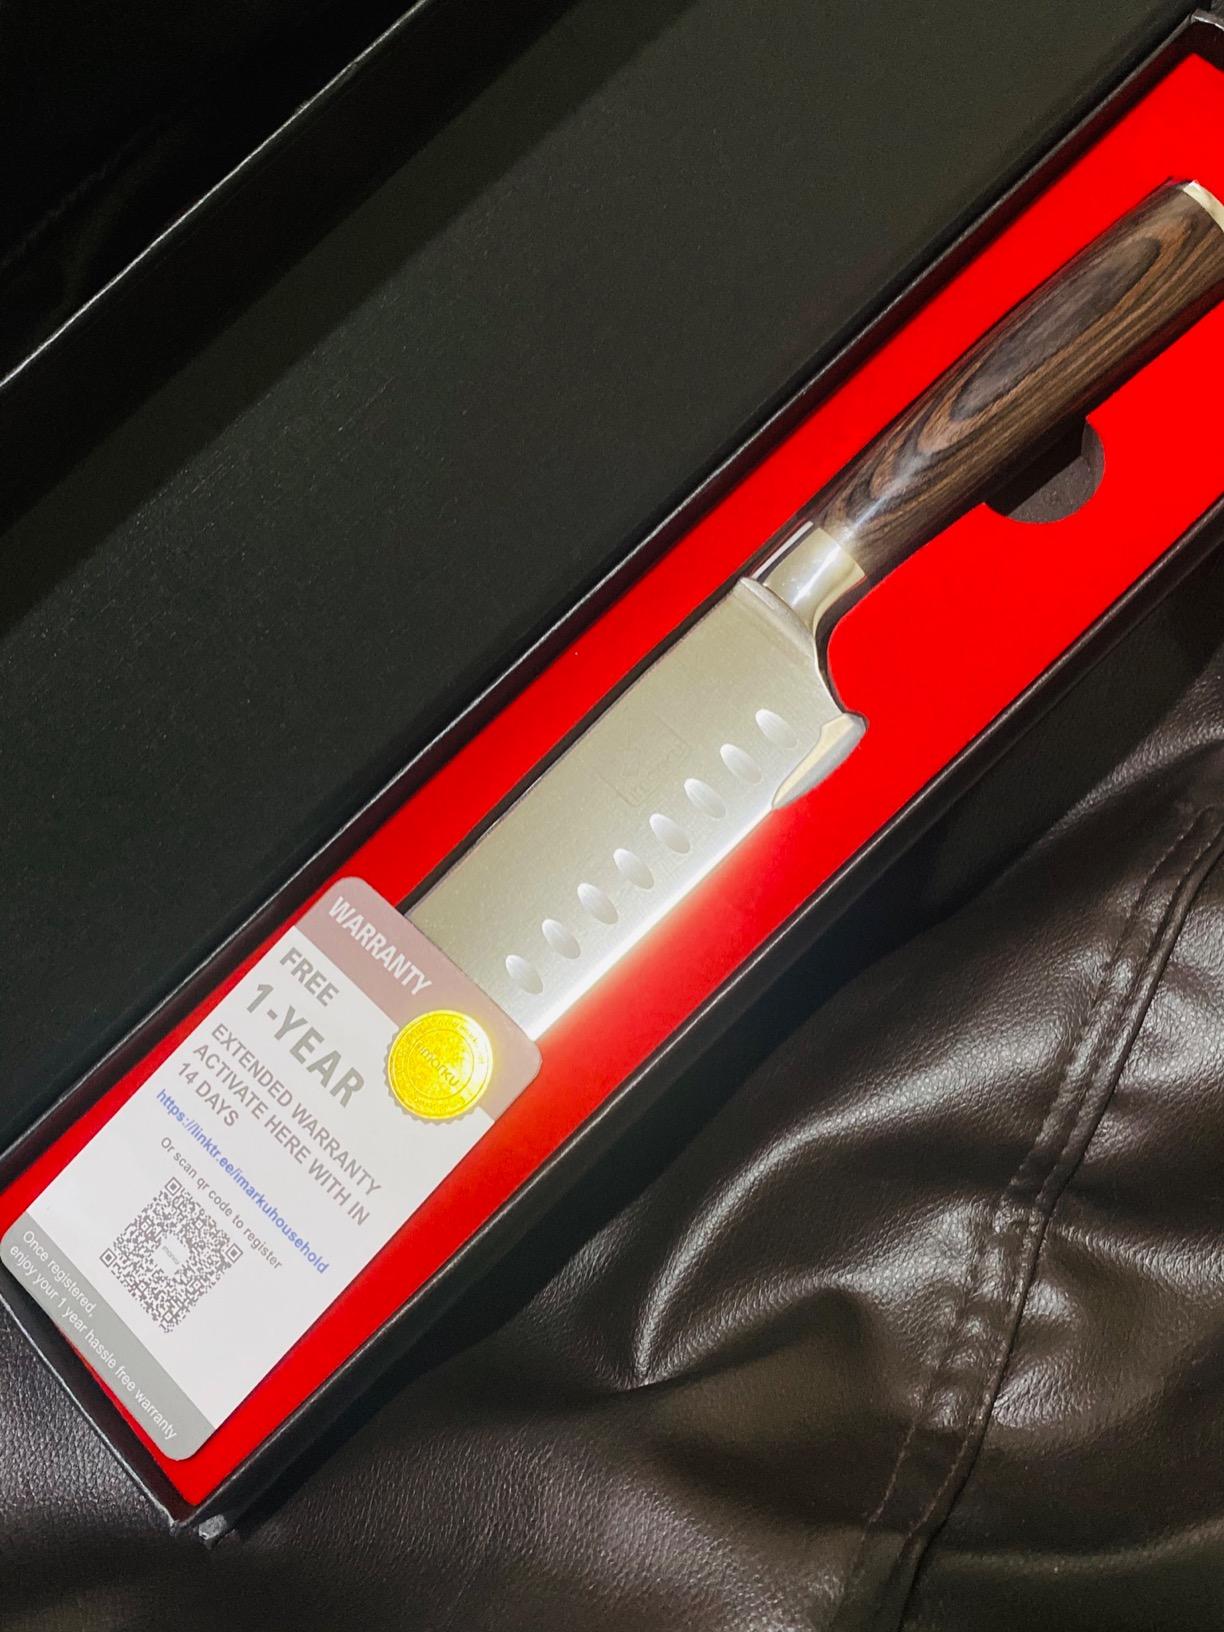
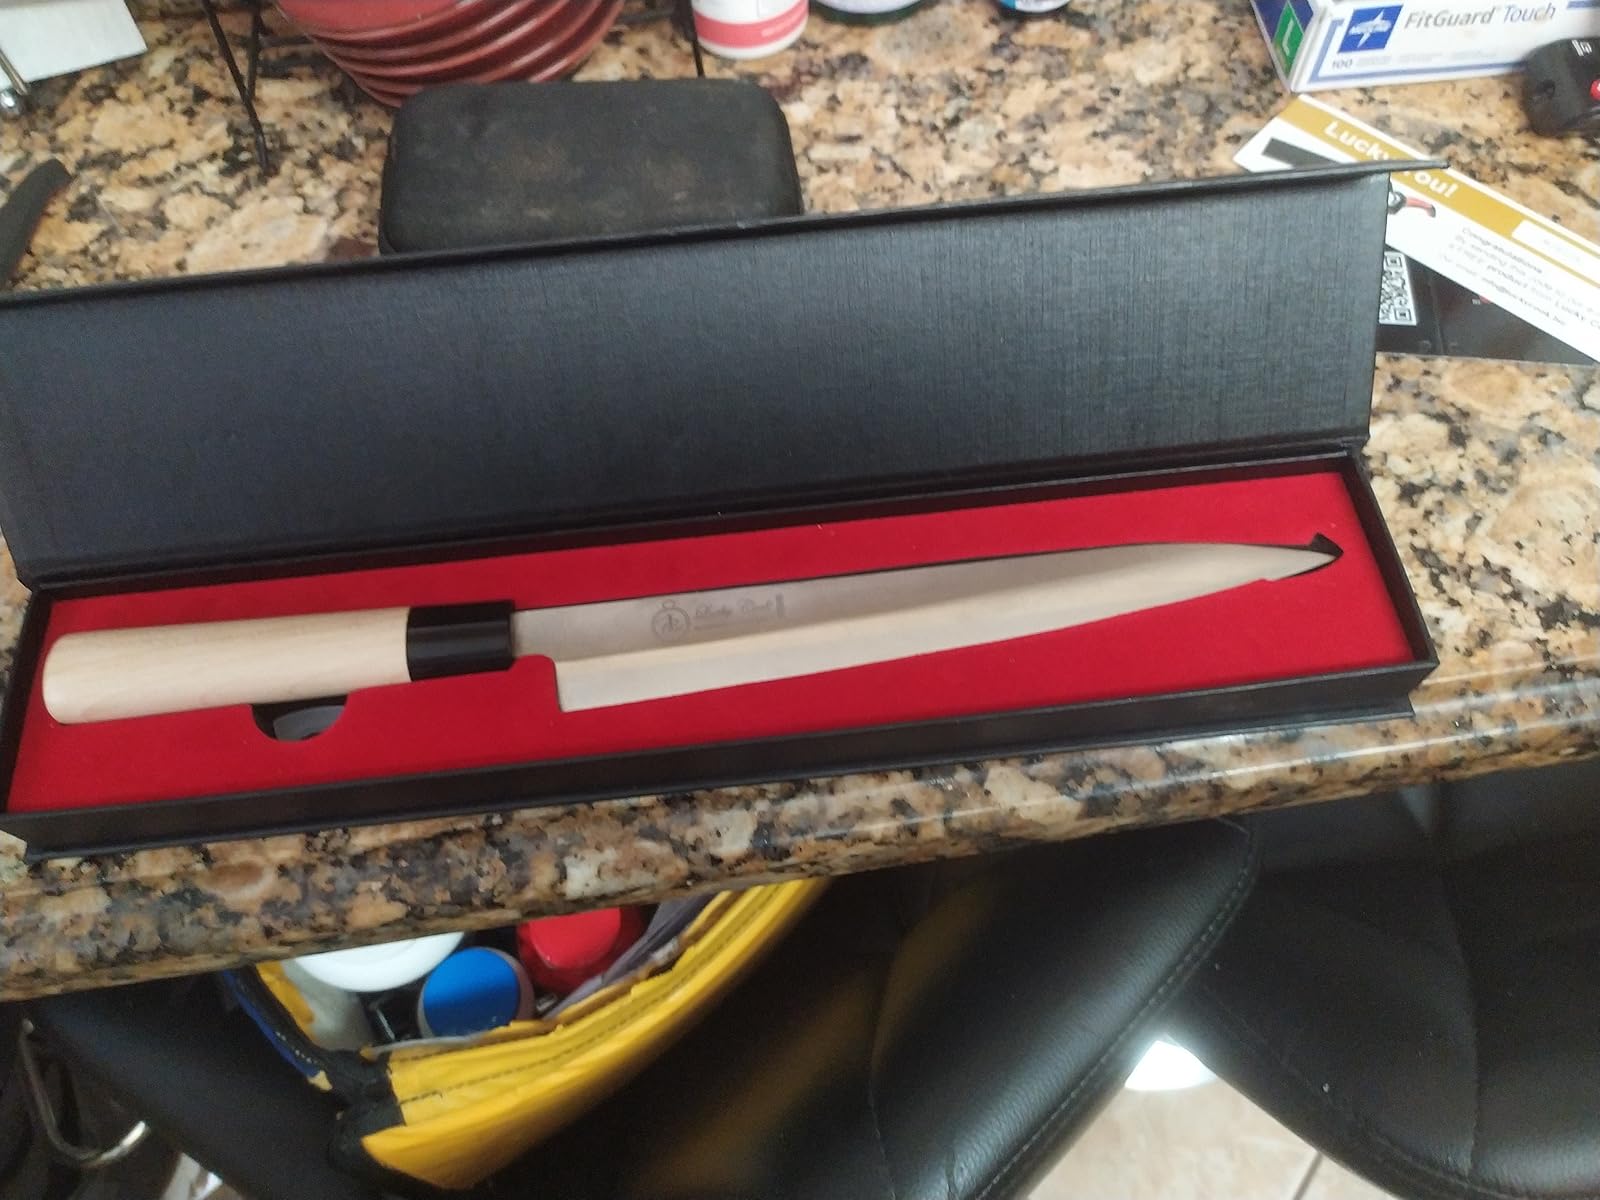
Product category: items_knife
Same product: no